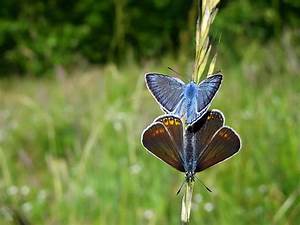
Label: butterfly